Trofeo Villa de Gijón

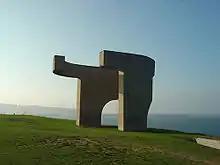
Since the tournament is called Villa de Gijón, the trophy is a rendering of the monument "Elogio del Horizonte" of Eduardo Chillida.

The Trofeo Villa de Gijón, called Trofeo Costa Verde until 1992, is a friendly association football tournament played annually since 1962 in Estadio Municipal El Molinón in Gijón, Asturias, Spain. The tournament is played between Spanish club Sporting Gijón and one or more invited teams.